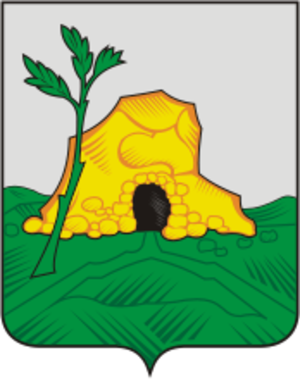
Petjorskij rajon
Petjorskij rajon er en af 24 rajoner i Pskov oblast Rusland. Rajonen er beliggende i den nordvestlige del af oblasten og grænser mod nordøst til Pskovskij rajon, mod sydøst til Palkinskij rajon, mod sydvest til Alūksne kommune i Letland, mod nordvest til Võrumaa og Põlvamaa amter i Estland. Rajonen ligger ved Peipussøens sydlige bred, og har 19.802 indbyggere, samt et areal på 1.251 km². Rajonens administrative center er byen Petjory, hvor mere end halvdelen af rajonens indbyggere bor.